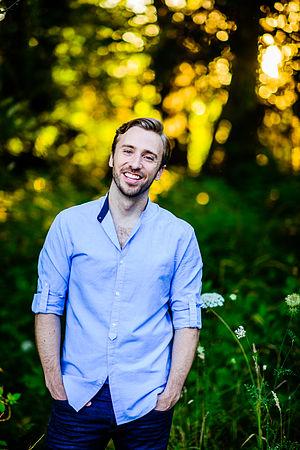
Peter Hollens, né le 4 mars 1982 à Eugene, est un auteur-compositeur-interprète américain. Il contribue à la musique a cappella depuis 1999 lorsque lui et Leo da Silva fondent le groupe a cappella de l'Université d'Oregon, On The Rocks, qui est le premier groupe universitaire d'a cappella en Oregon.